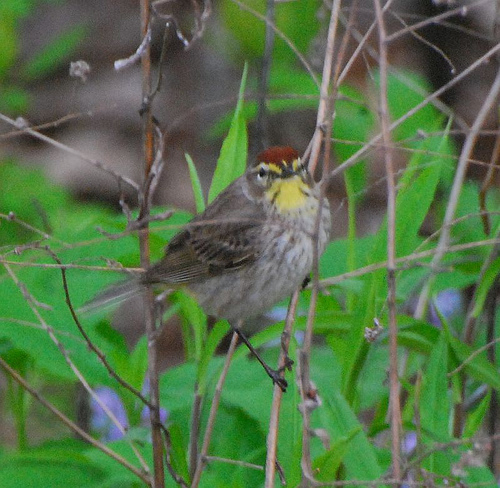
this bird has a white belly with a grey back and yellow throat.
this gray colored bird has a yellow throat and a red crown.
this bird has red and brown crown, a yellow throat, and white eyerings.
bird with small and sharp pointed beak, with gray inner and outer rectrices, dark gray feet and beak, and white eyeringgray bird with yellow throat and eye brows and a red brown crown.
this particular bird has a brown belly and breast with a yellow cheek patch
this bird has a rounded body and smaller head with mottled grey coloration everywhere except for the yellow throat and eyebrow and crimson crown.
this bird has a red crown and grey markings around the eyes with a circular yellow patch on the neck and grey and white belly feathers.
small red and yellow on head, brown body
this is a brown bird with its head being red topped and yellow around the bill.
Species: Palm Warbler